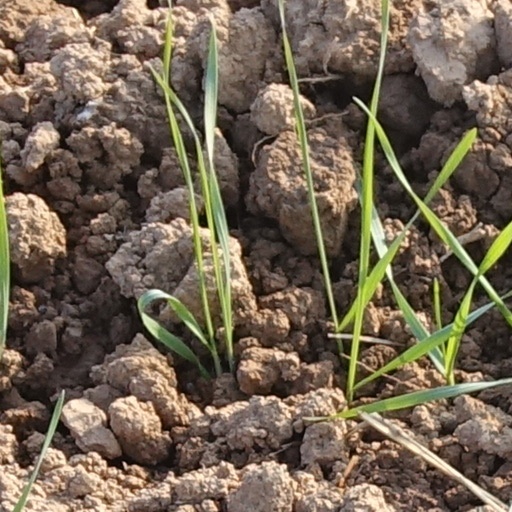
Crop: wheat